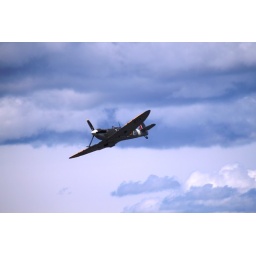
Flying Heritage Collection Fly Day May 22 2010 - Paul Allen's vintage airplane museum, many in flying order